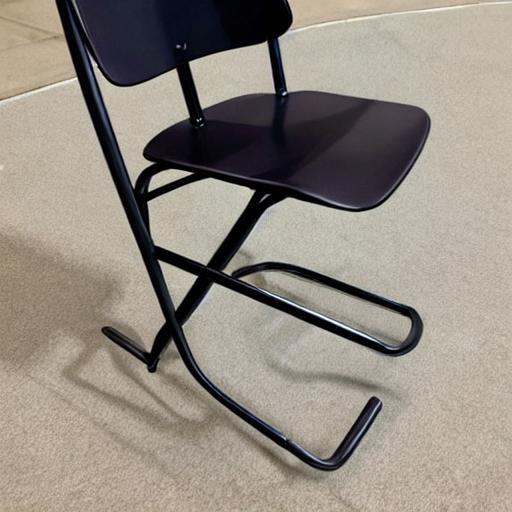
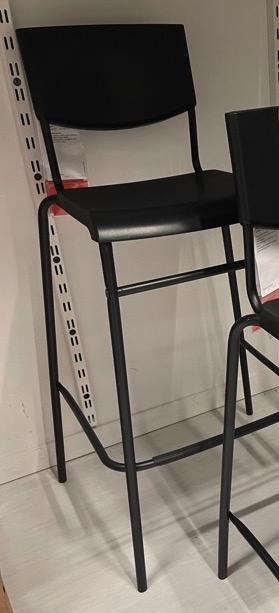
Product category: stool
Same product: no